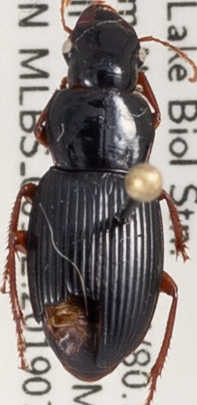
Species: Harpalus spadiceus
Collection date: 2019-07-02
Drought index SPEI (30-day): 0.678
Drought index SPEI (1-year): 2.09
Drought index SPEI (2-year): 2.09